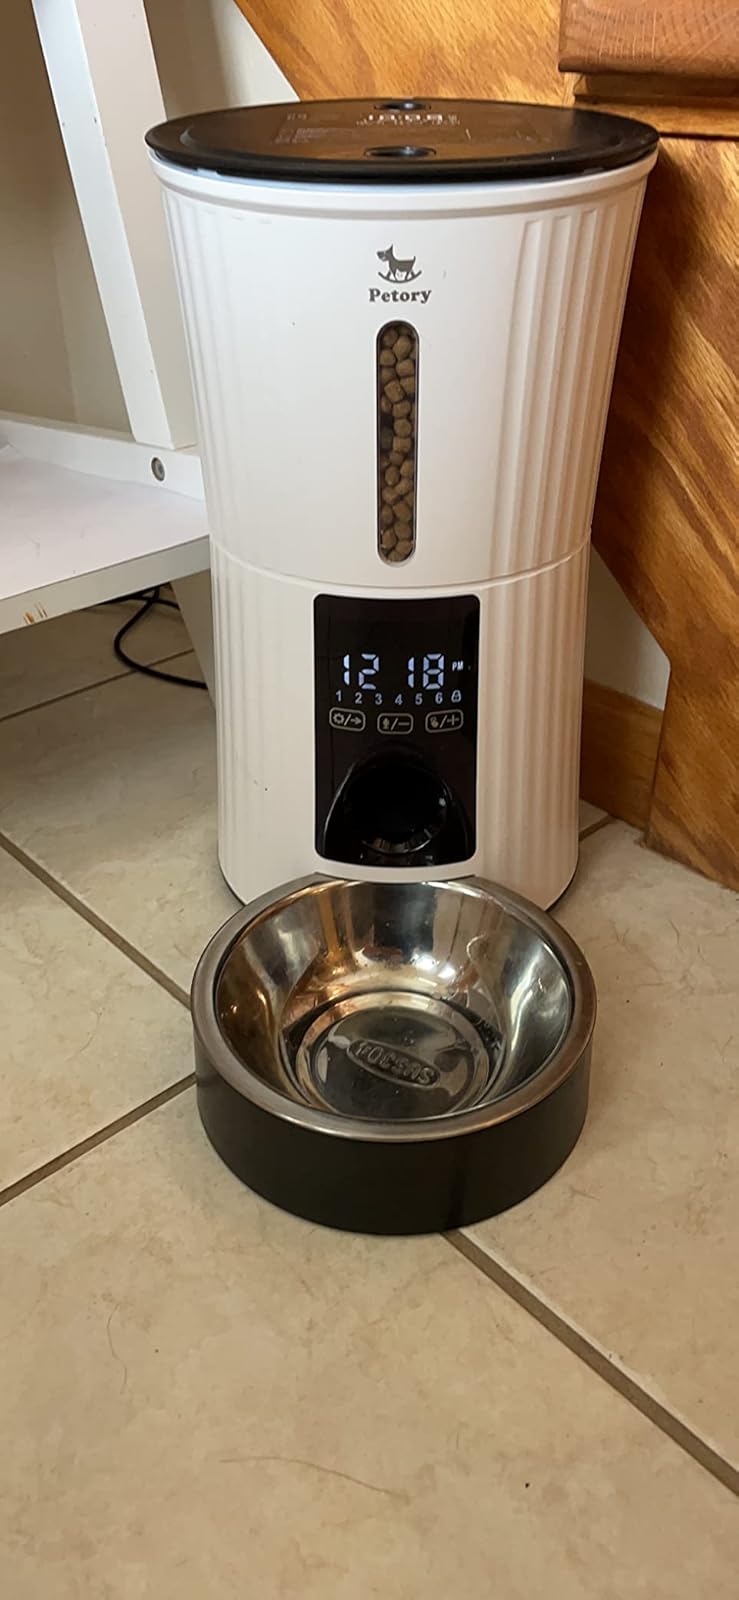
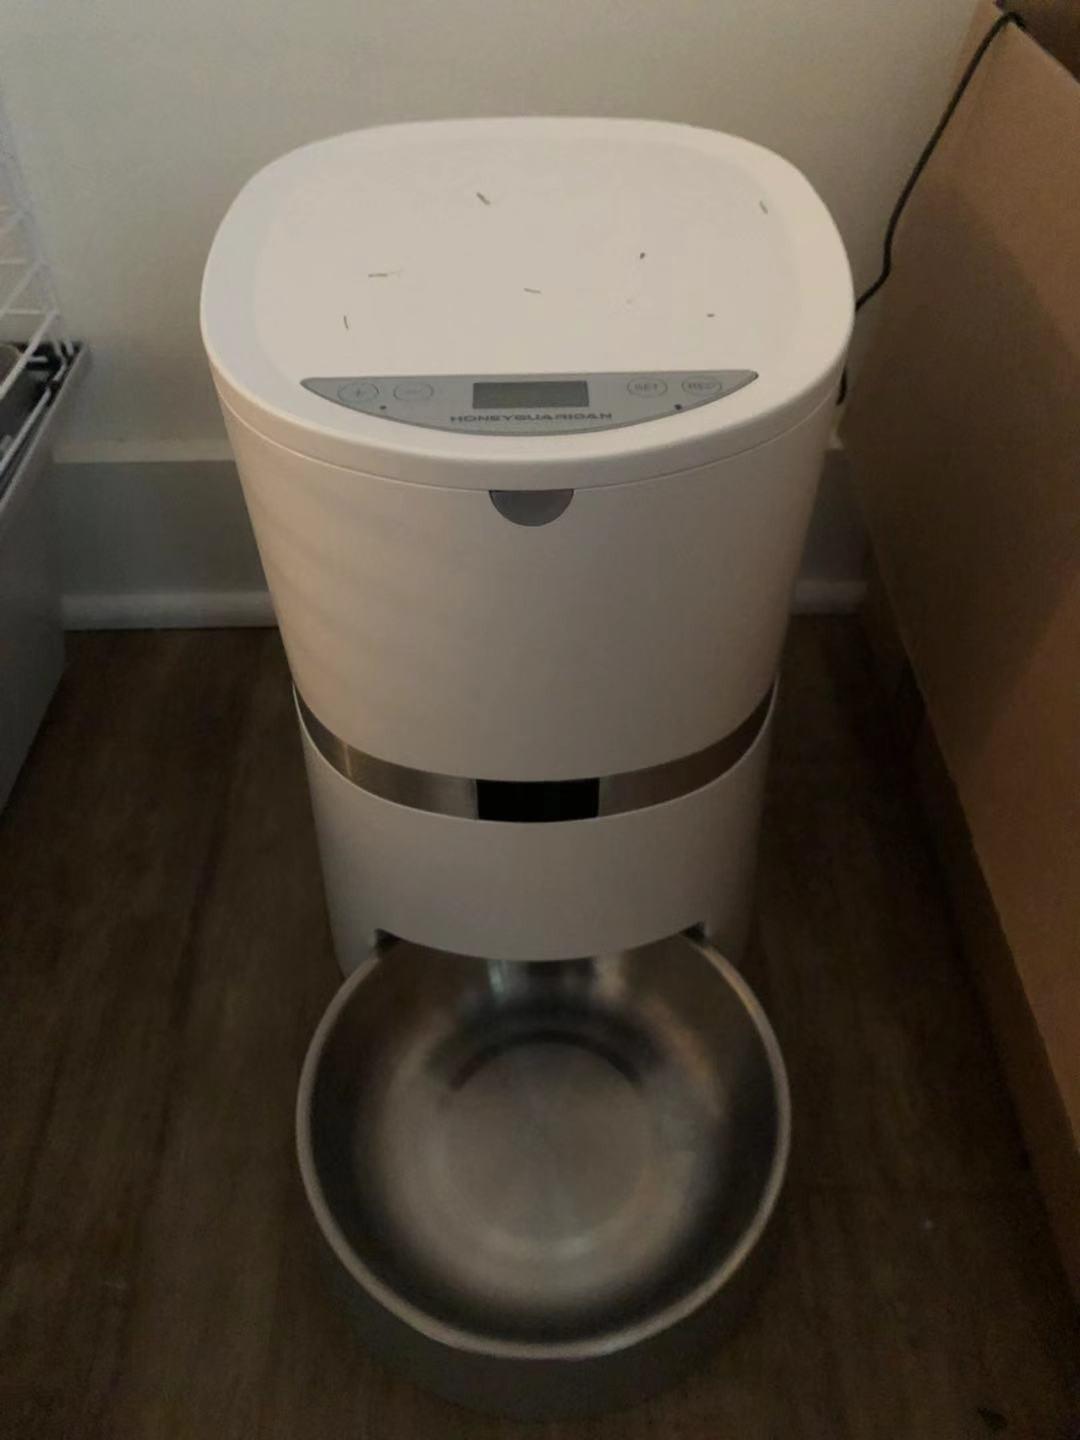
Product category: items_feeder
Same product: no